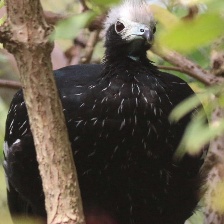
Species: BLUE THROATED PIPING GUAN
Scientific name: PIPILE CUMANENSIS